C4orf45

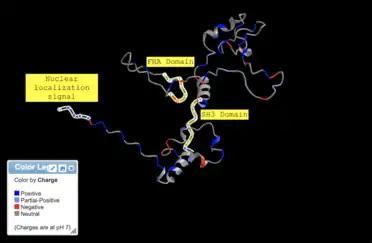
AlphaFold predicted tertiary structure of the human C4orf45 protein. Colors represent charge of amino acids. Annotations include predicted FHA domain, SH3 domain, and nuclear localization signal.

The human C4orf45 protein is predicted to contain a nuclear localization signal at its C-terminus, indicating it is a nuclear protein. The protein is also predicted to be found in the cytoplasm.